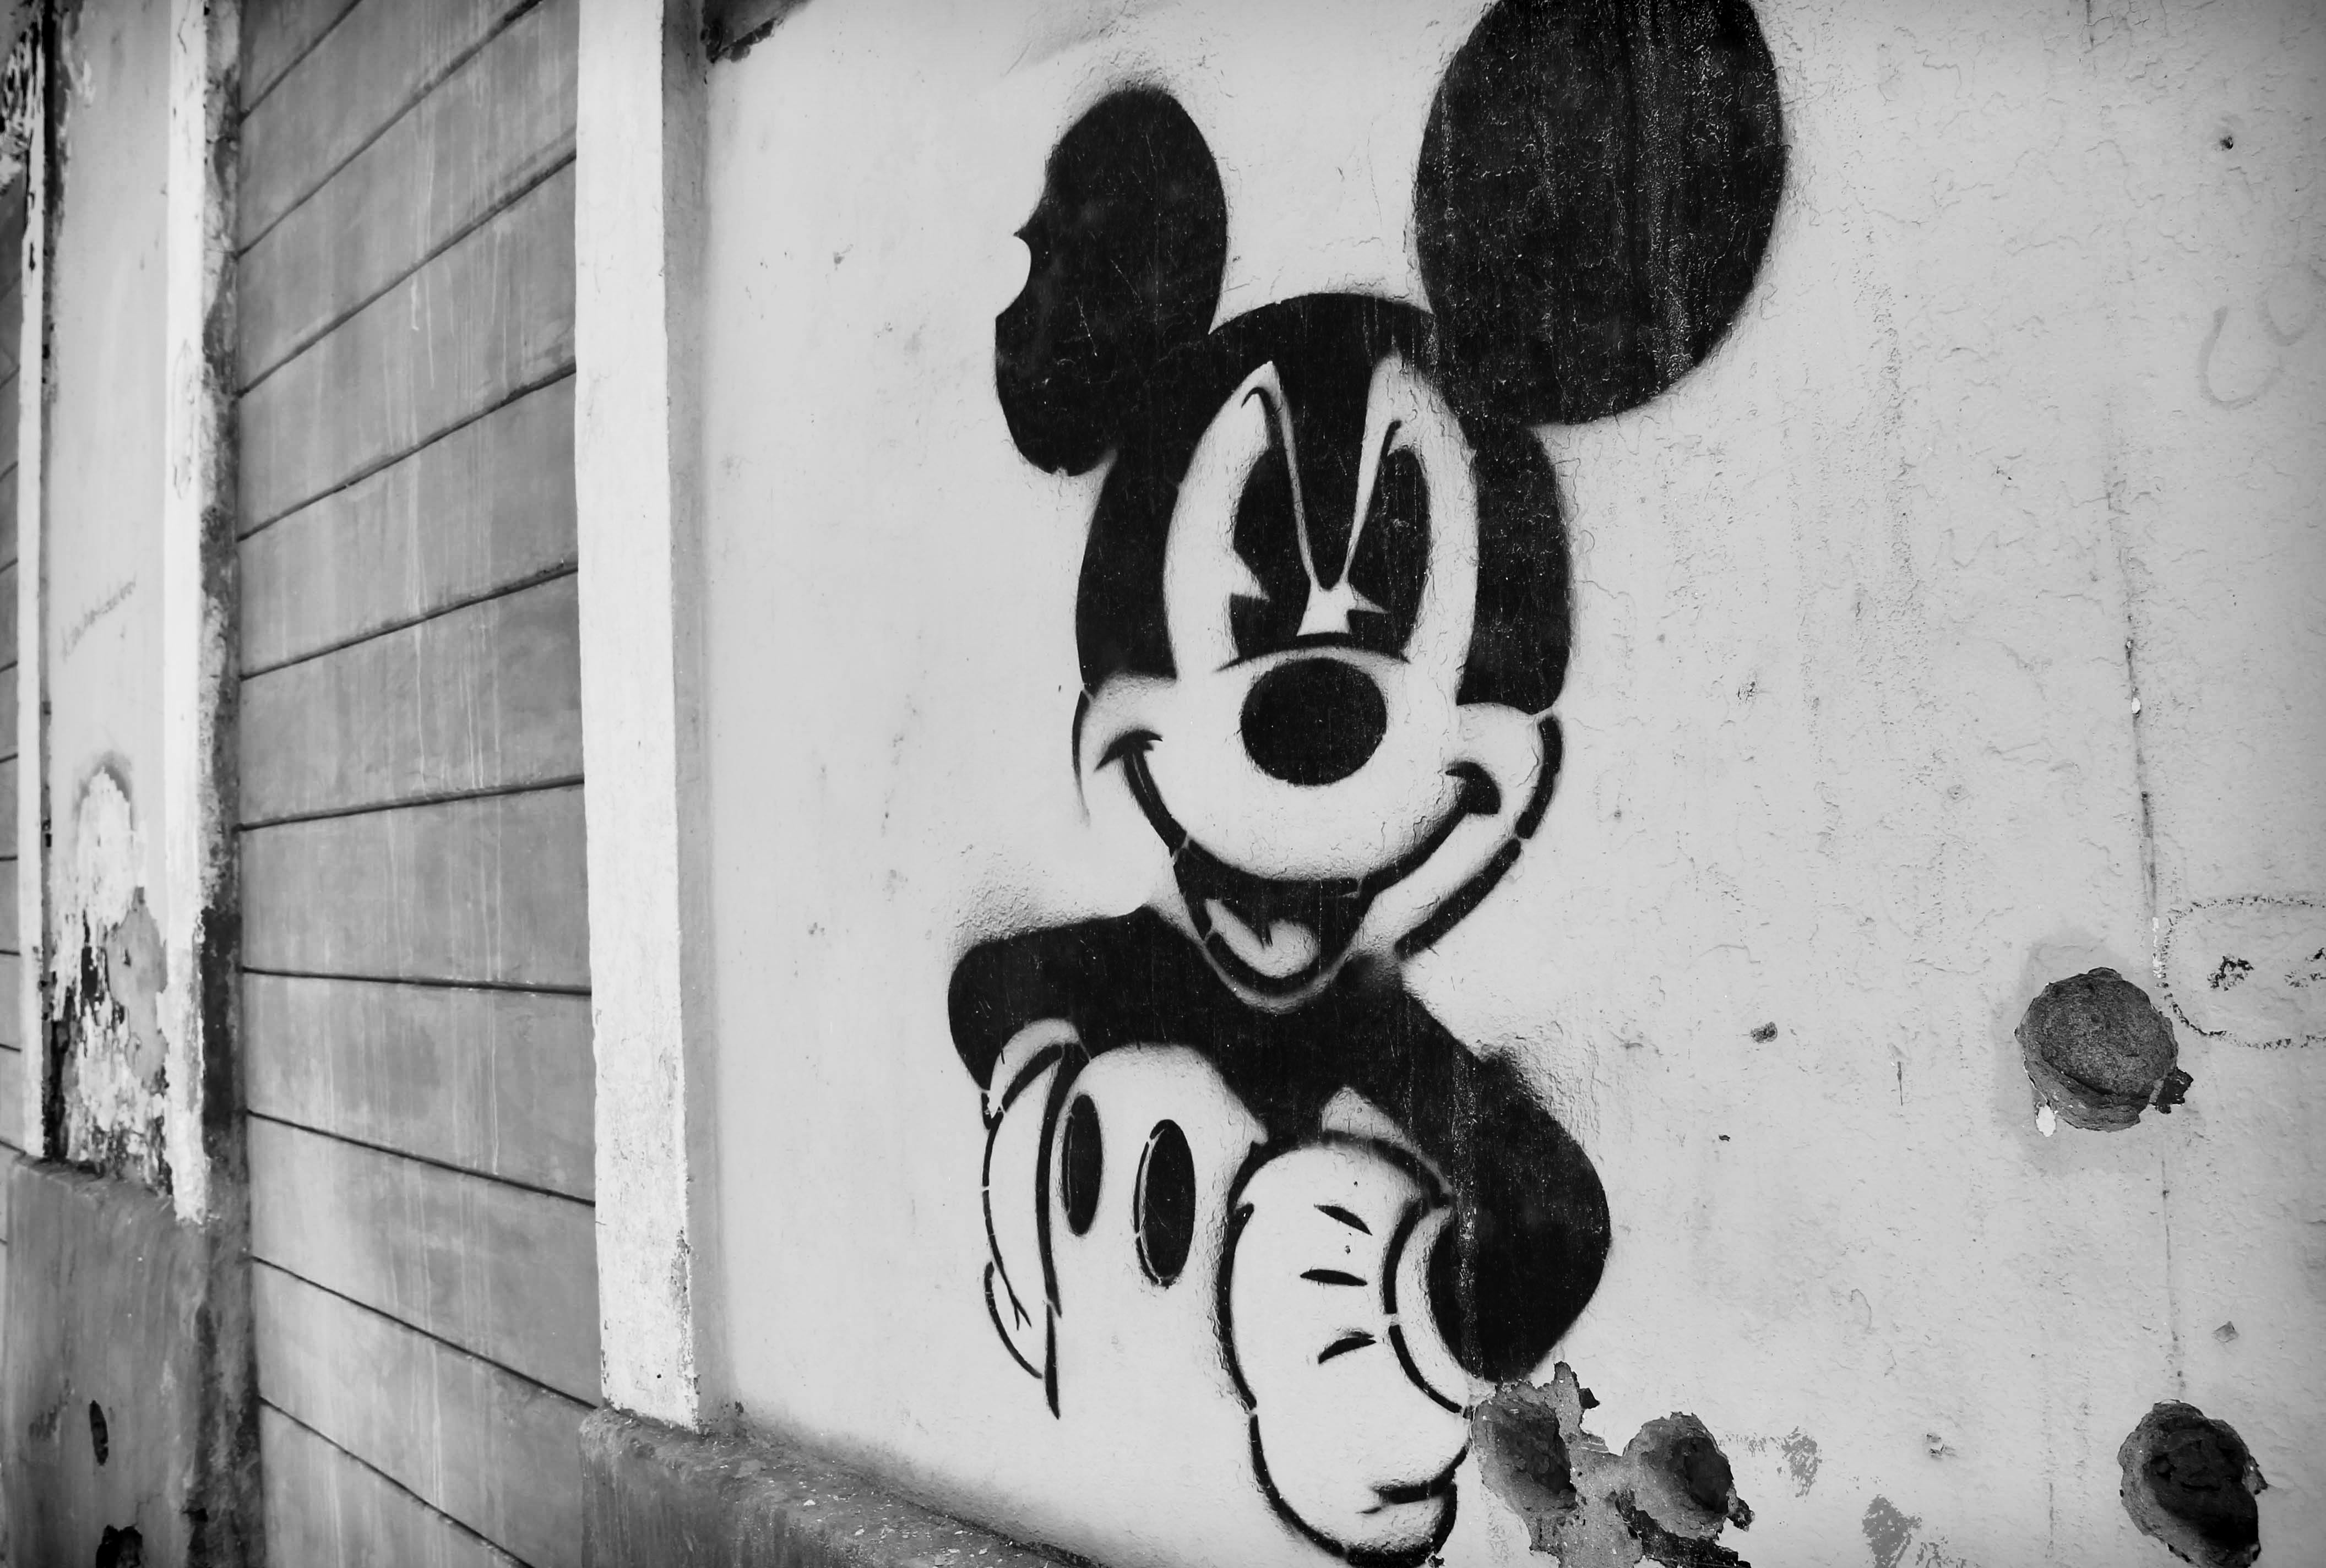
black and white, road, white, wall, black, monochrome, graffiti, street art, art, sketch, drawing, illustration, monochrome photography